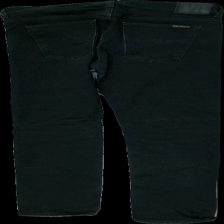
View: back
Type: Jeans
Category: Ladies
Brand: Nudie Jeans
Colors: Black
Material: 100% cotton
Cut: Regular
Season: All
Trend: Denim
Price range: 50-100
Recommended usage: Reuse